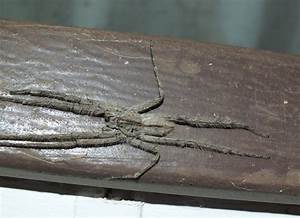
Label: ragno